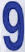
Number: 9